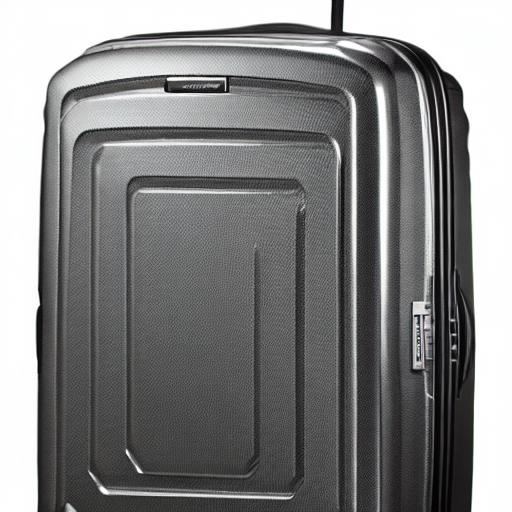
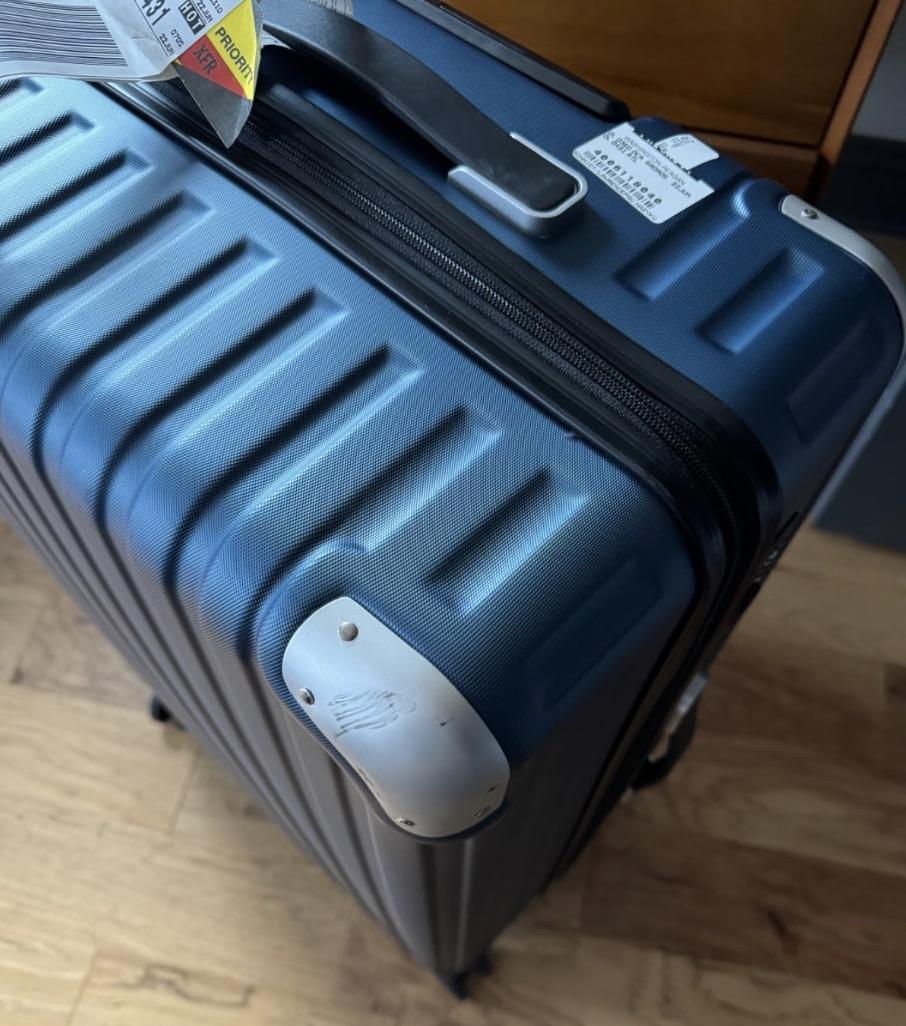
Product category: items_tea
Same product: no